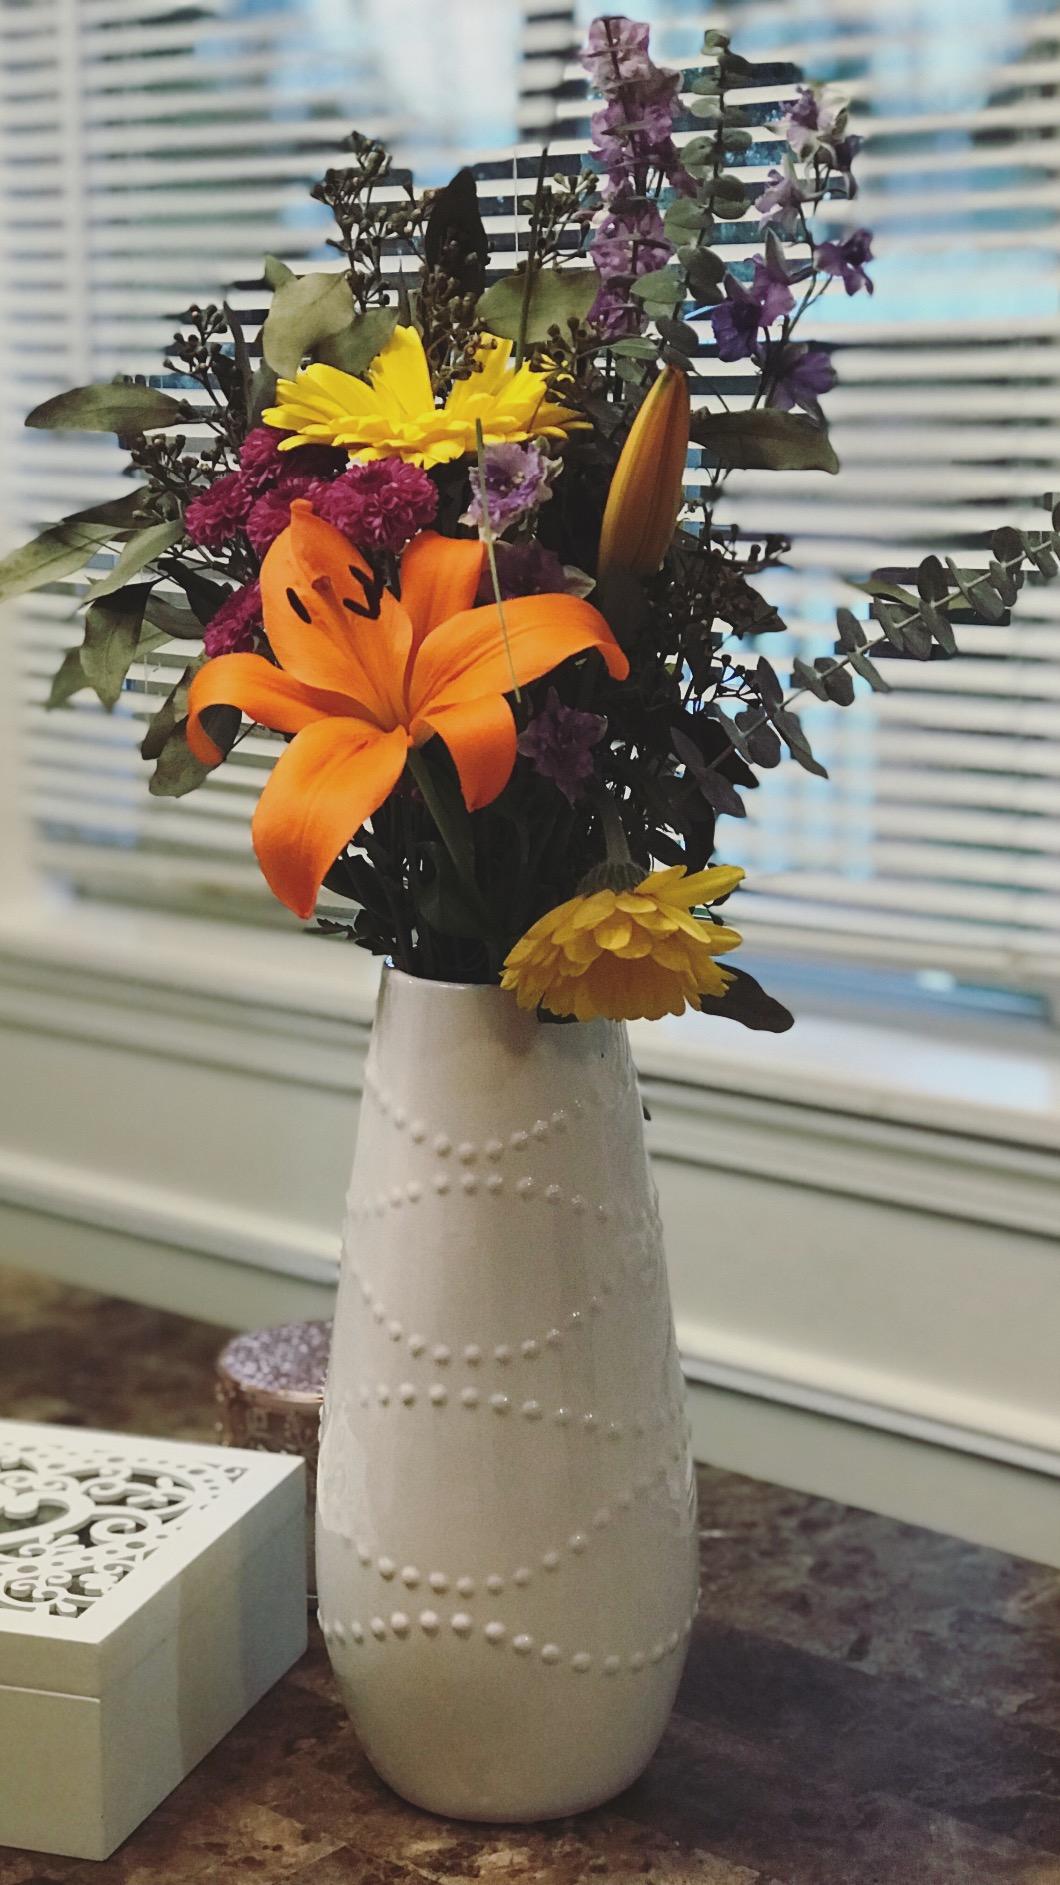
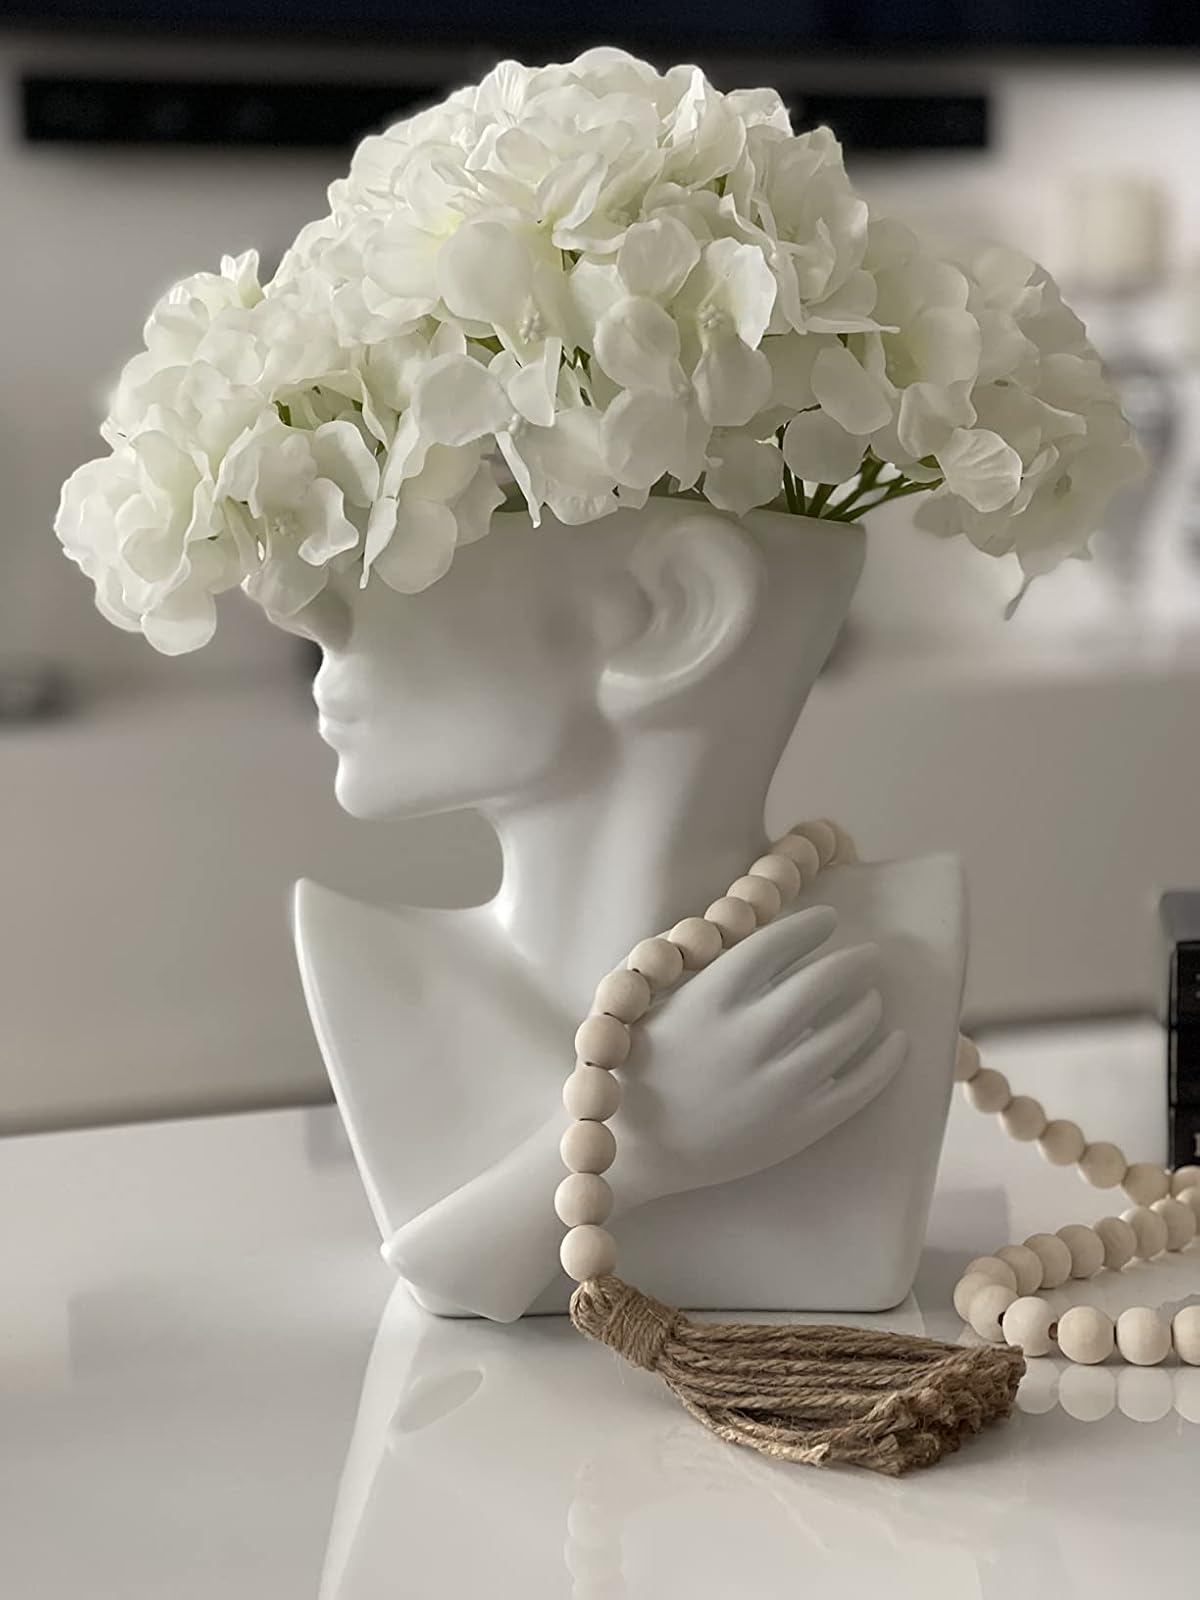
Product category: vase
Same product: no